Didone (typography)

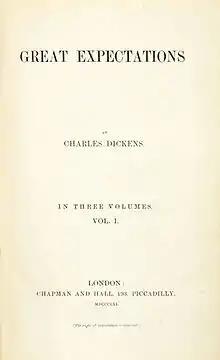
The 1861 title page of "Great Expectations" in the sharp, high-contrast Didone type of the period. Popular at the time, the style had disappeared almost completely by the middle of the twentieth century.

Many historians of printing have been critical of the later Didone faces popular in general-purpose printing of the nineteenth century, especially following the reaction of the twentieth century against Victorian styles of art and design. Nicolete Gray has described later Didone typefaces as depressing and unpleasant to read: "the first modern faces designed around 1800 and 1810 are charming; neat, rational and witty. But from that time onwards nineteenth-century book types grow more and more depressing; the serifs grow longer, the ascenders and descenders grow longer, the letters crowd together; the normal mid nineteenth-century book is typographically dreary. The Victorians lost the idea of good type to read." Historian G. Willem Ovink has described late nineteenth-century Didone types as "the most lifeless, regular types ever seen". Stanley Morison of the printing equipment company Monotype, a leading supporter of the revival of "old-style" and transitional typefaces, wrote in 1937 of the eighteen-fifties being a time of "batteries of bold, bad faces" and said that "the types cut between 1810 and 1850 represent the worst that have ever been."